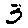
Label: 3